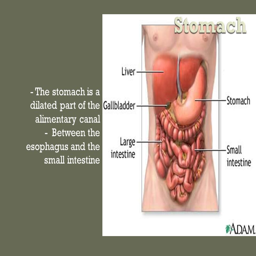
stomach - the stomach is a dilated part of the alimentary canal